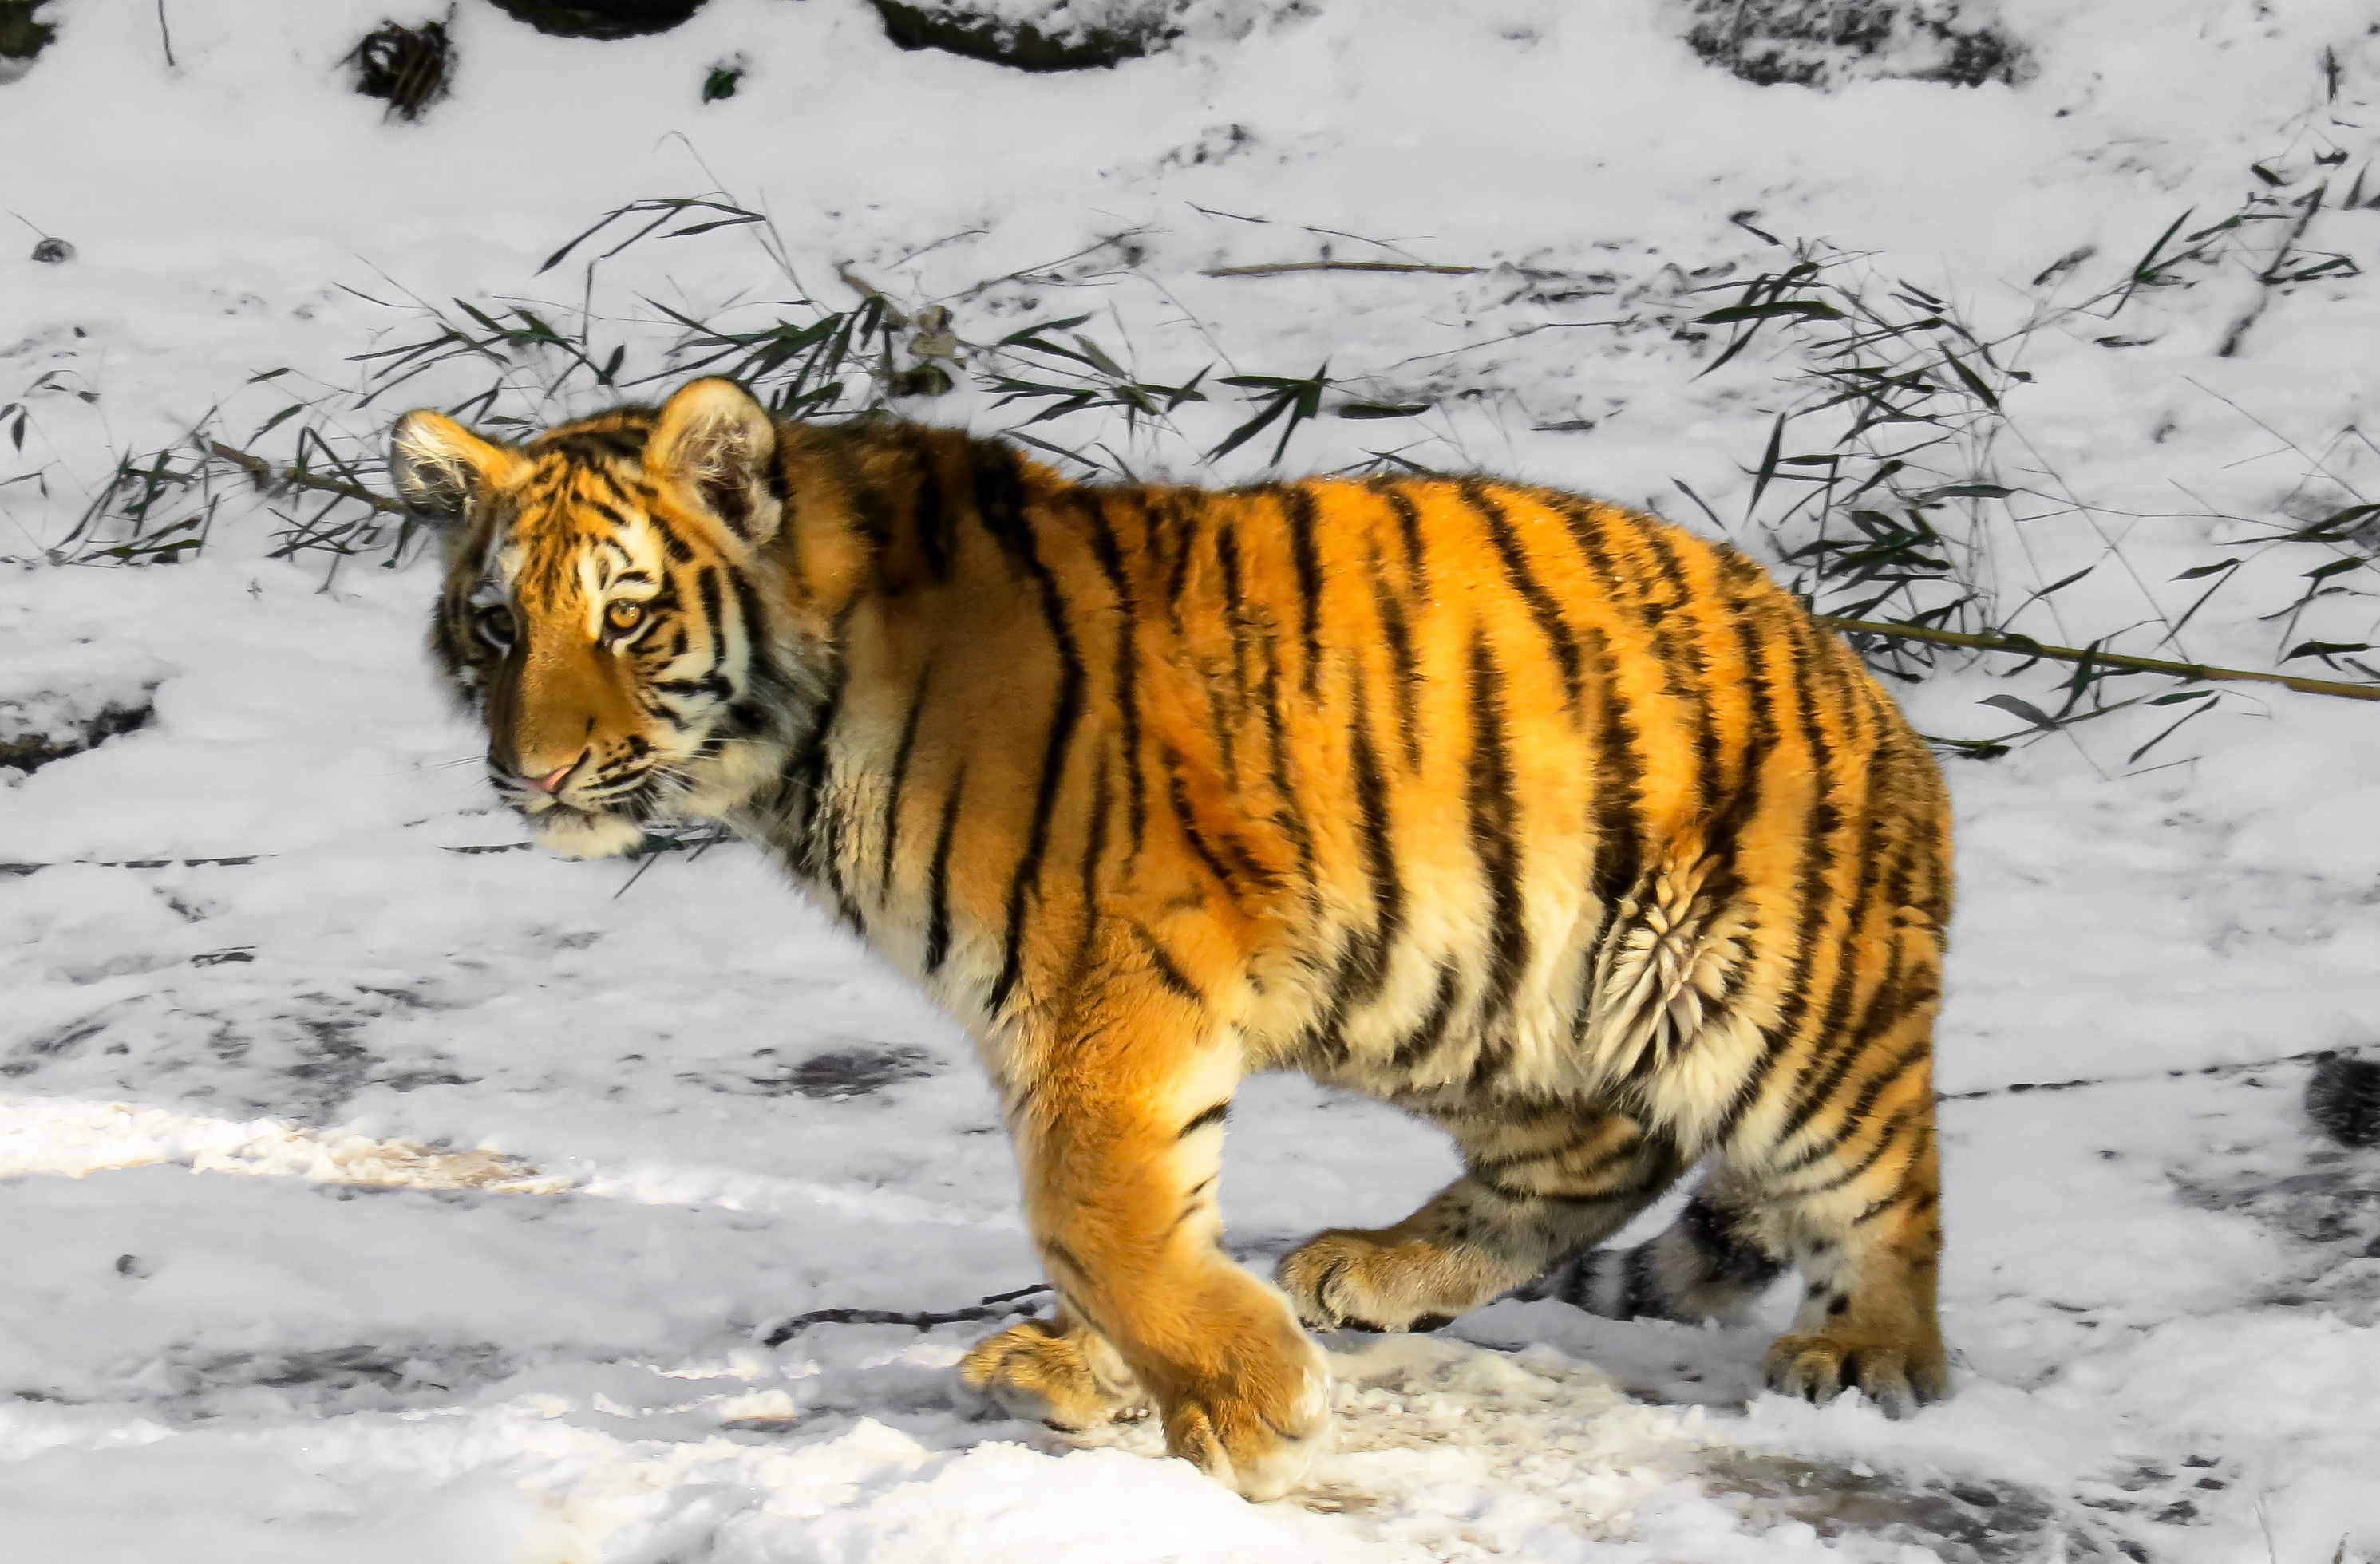
watch, cold, winter, view, wildlife, wild, zoo, cat, mammal, predator, close, fauna, whiskers, tiger, animals, vertebrate, nuremberg, tiergarten, dangerous, tiger cub, young animal, big cats, young tiger, cat like mammal